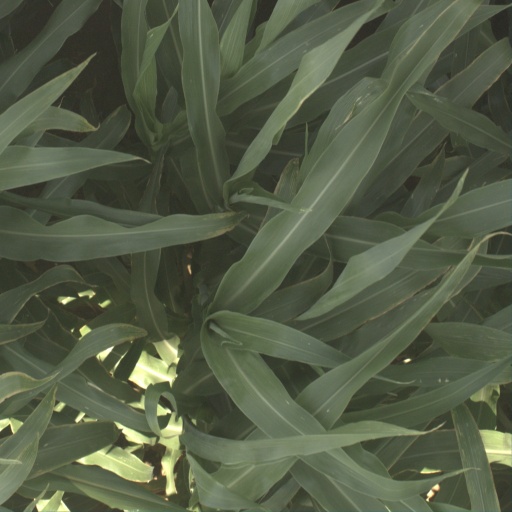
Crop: sorghum